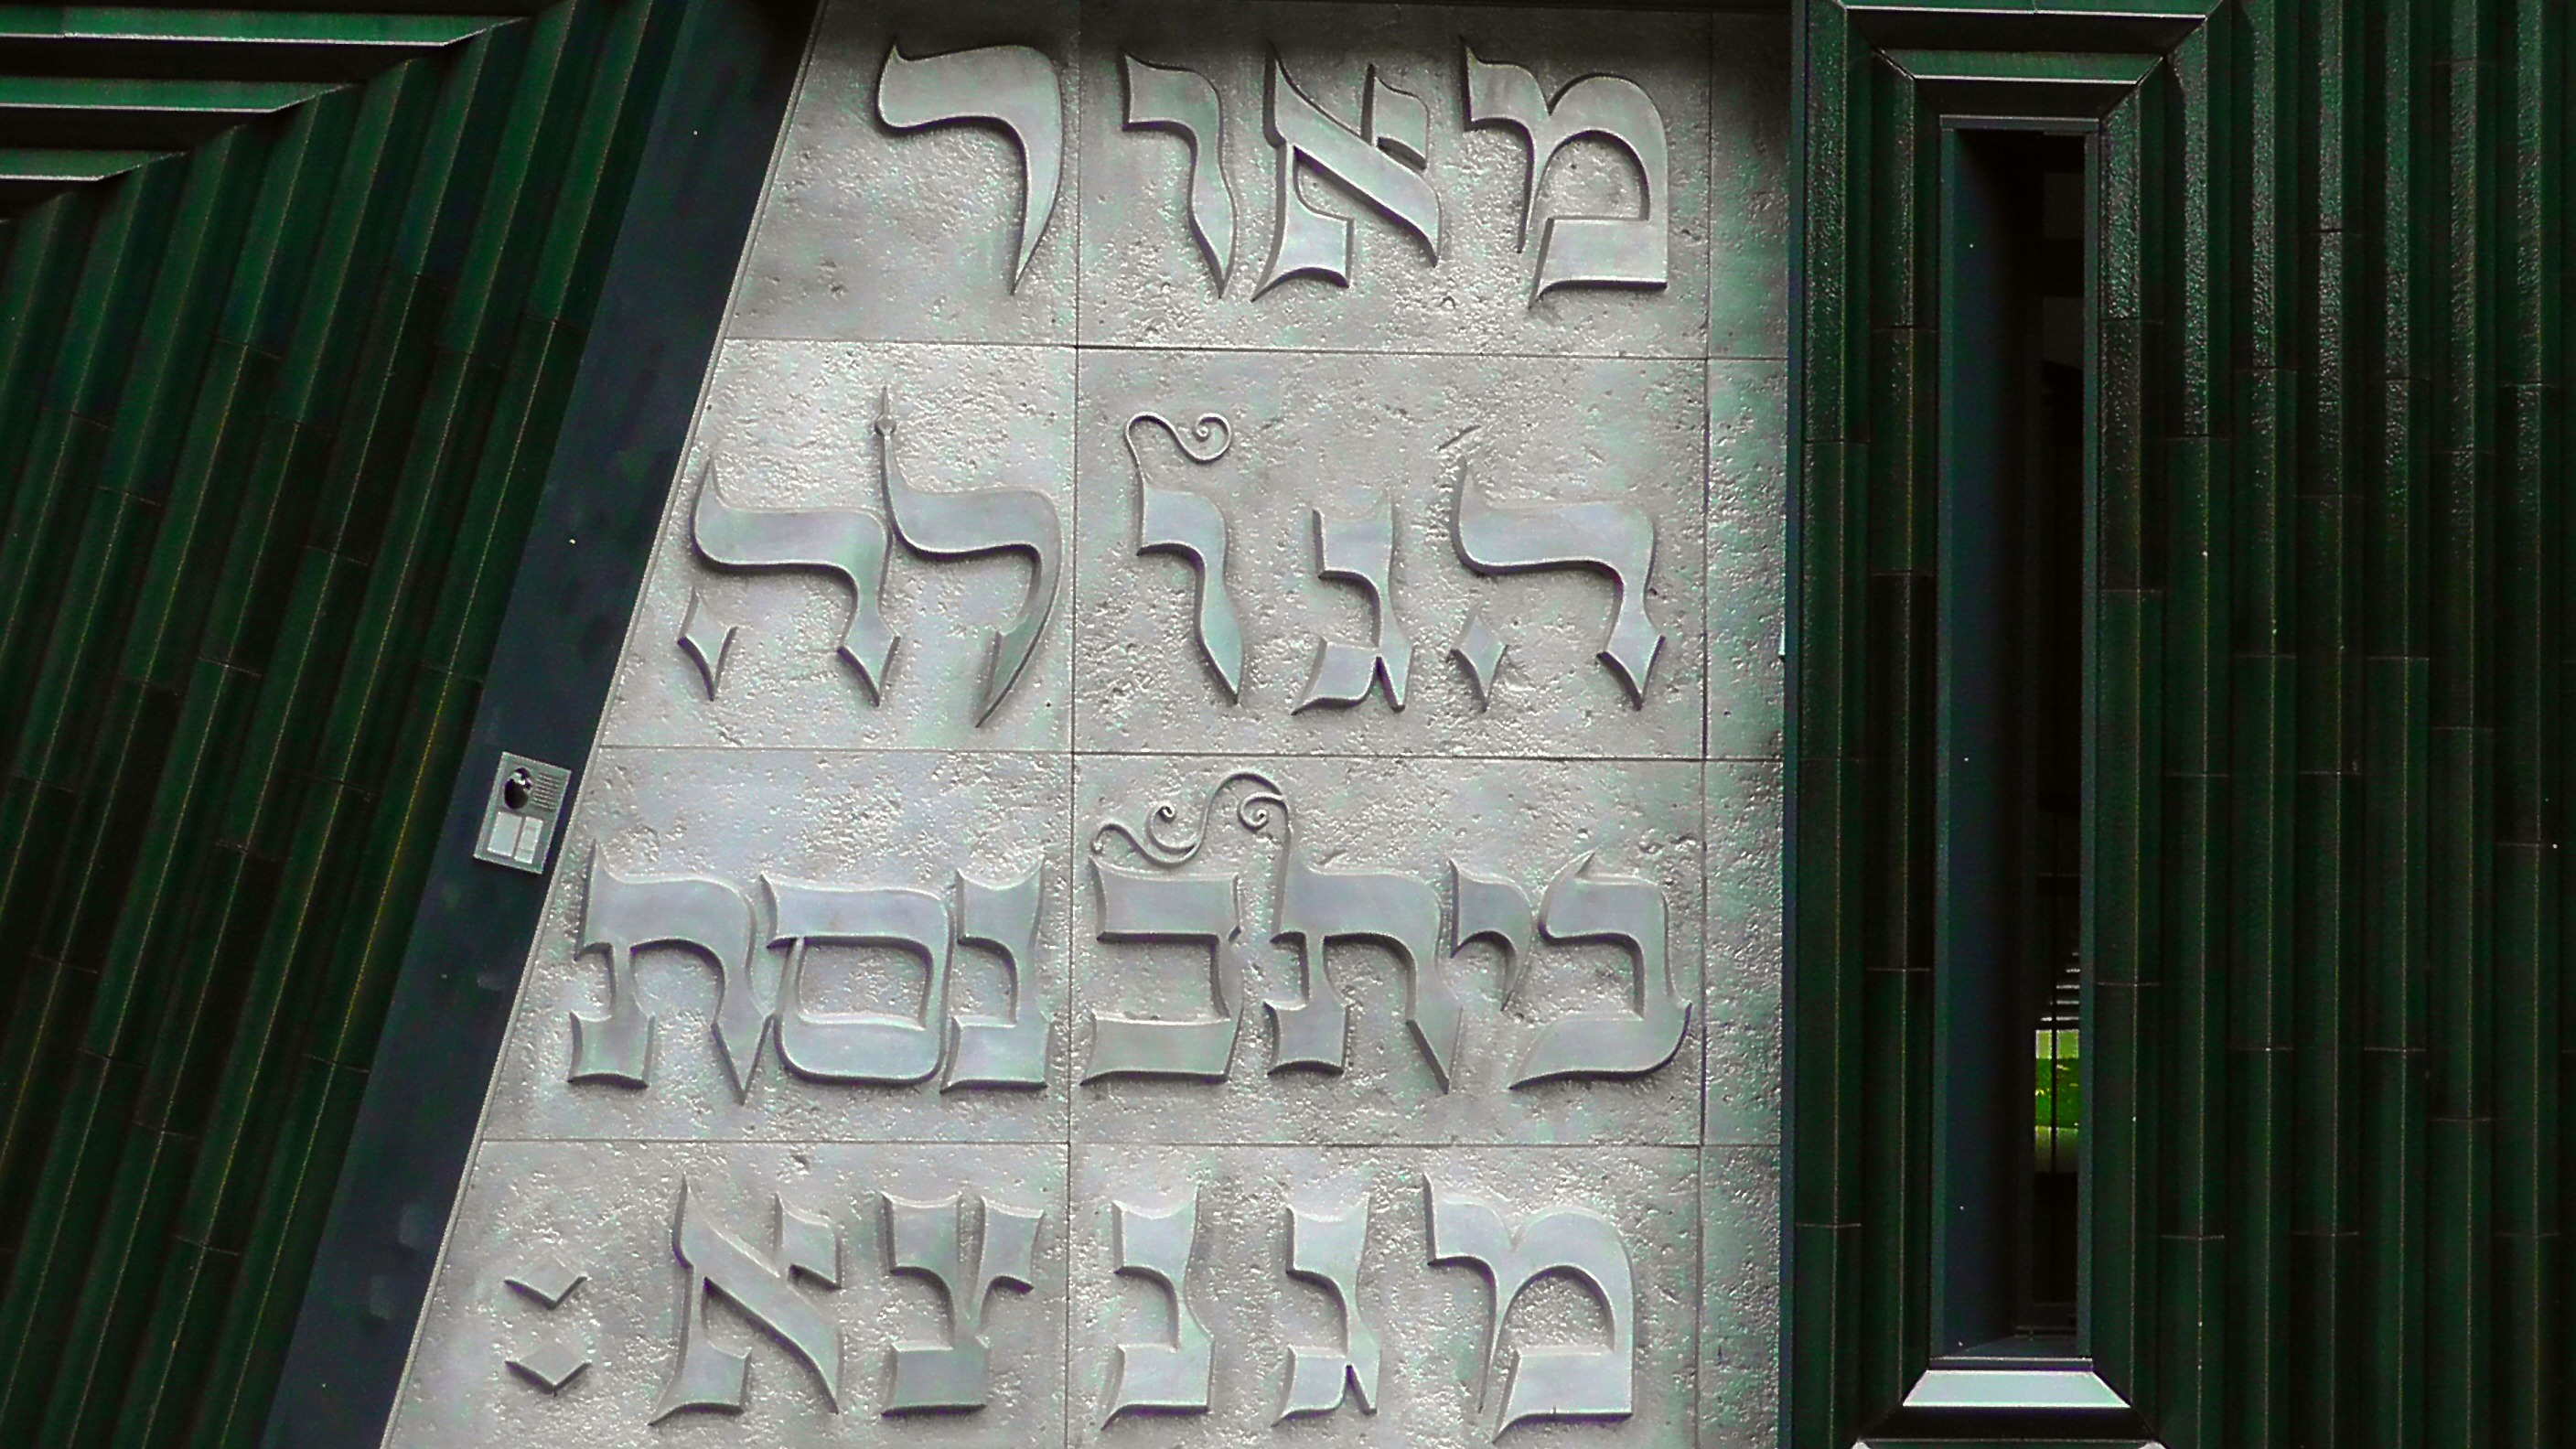
architecture, wood, number, building, wall, symbol, facade, interior design, memorial, art, figure, design, faith, inscription, synagogue, leave, characters, jewish, judaism, house of worship, hebrew, the inscription, meeting house, gotteshjaus, new synagogue